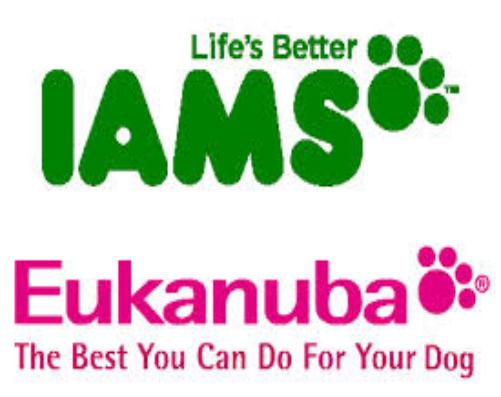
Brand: Iams
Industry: Food